Toleration

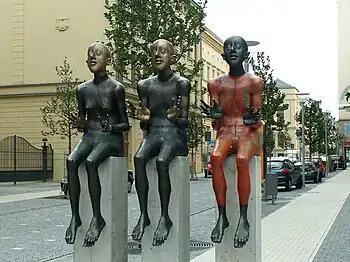
Sculpture "Für Toleranz" ("for tolerance") by Volkmar Kühn, Gera, Germany

Toleration is when one allows or permits an action, idea, object, or person that they dislike or disagree with. Political scientist Andrew R. Murphy explains that "We can improve our understanding by defining 'toleration' as a set of social or political practices and 'tolerance' as a set of attitudes." "Random House Dictionary" defines tolerance as "a fair, objective, and permissive attitude toward those whose opinions, beliefs, practices, racial or ethnic origins, etc., differ from one's own". The Merriam-Webster Dictionary associates toleration both with "putting up with" something undesirable, and with neglect or failure to prevent or alleviate it.